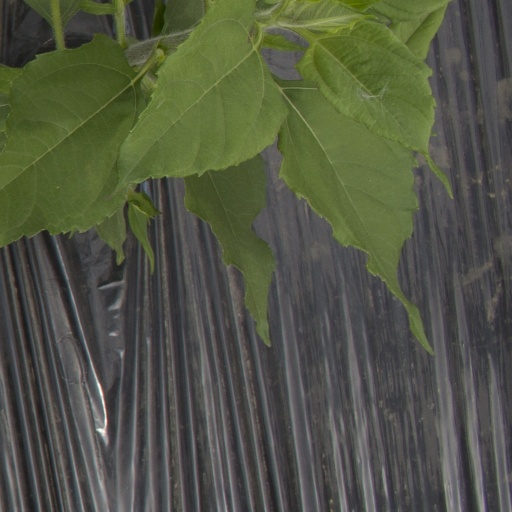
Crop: Jerusalem artichoke